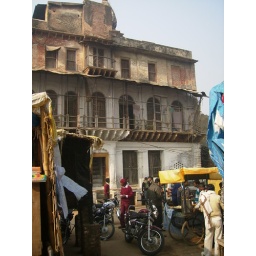
An old house beside river Ganga at Kanpur, Uttar pradesh India